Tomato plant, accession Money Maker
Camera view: vertical (180 deg); turntable rotation: 300 degrees
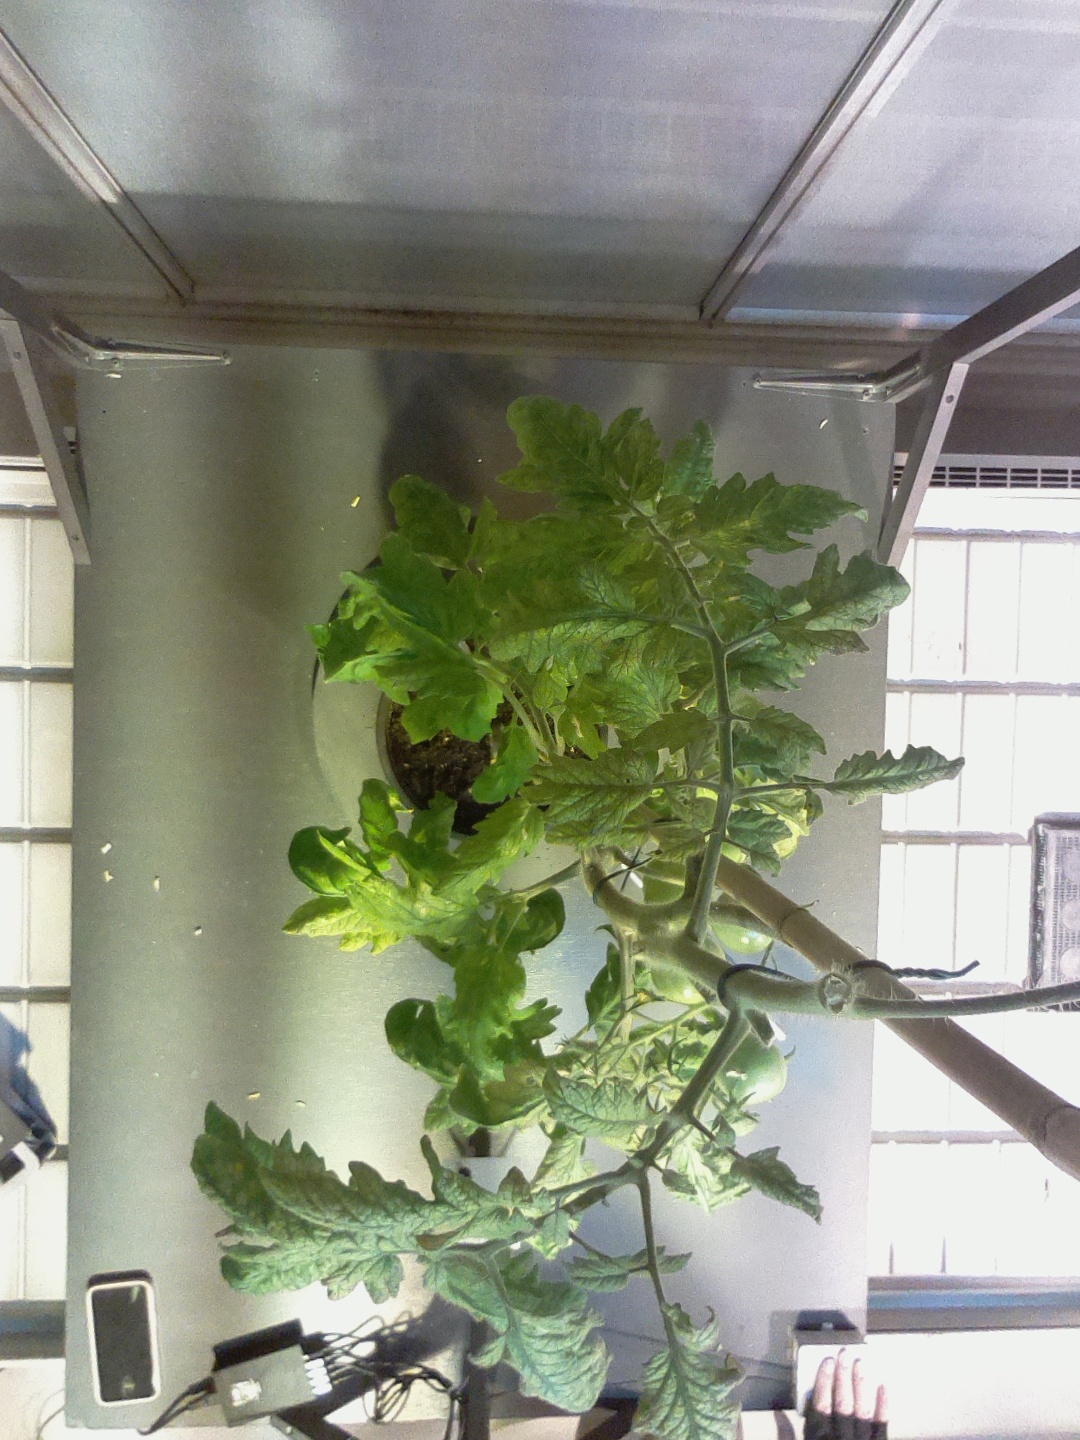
BBCH growth stage 79: 90% -100% of final fruit size